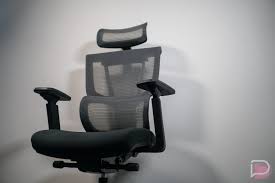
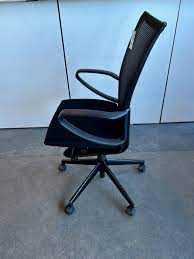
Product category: items_chair
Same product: no